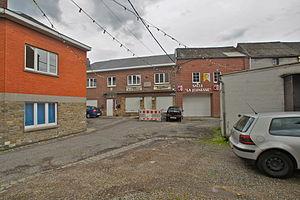
Blegny (Saint-Remy), Belgique: Maison de la Jeunesse
Saint-Remy est une section de la commune belge de Blegny située en Région wallonne dans la province de Liège.